Kanō Takanobu

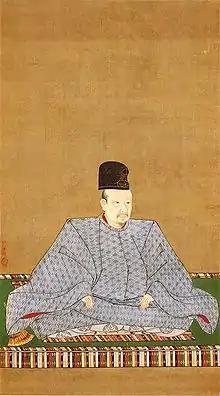
Portrait of Emperor Go-Yōzei, , colour on silk, 107.2 x 60.2 cm

Kanō Takanobu (1 December 1571 – 18 October 1618) was a Japanese painter of the Kanō school of painting during the Azuchi–Momoyama period (1573–). He was the father of Kanō Tan'yū, one of the most prominent painters of the school.